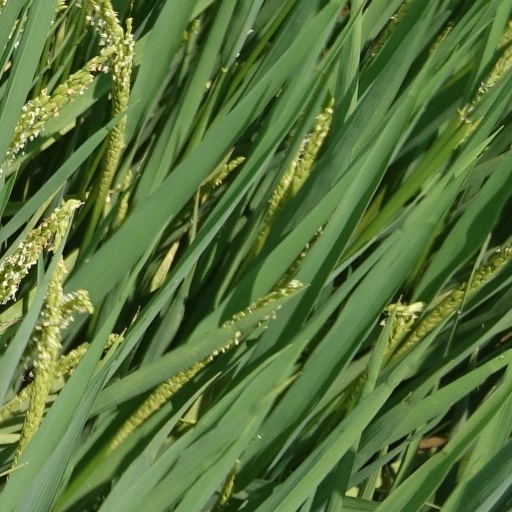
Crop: rice